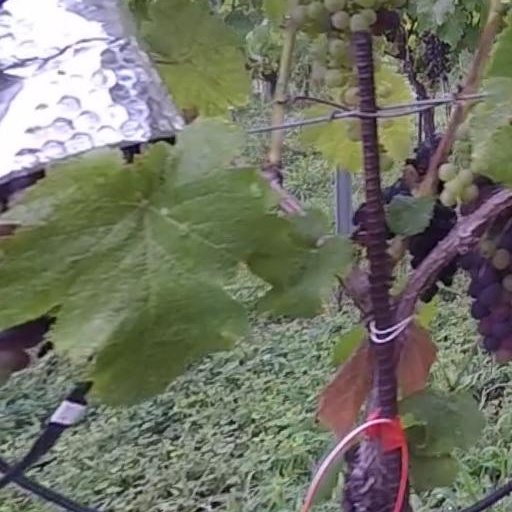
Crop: grape